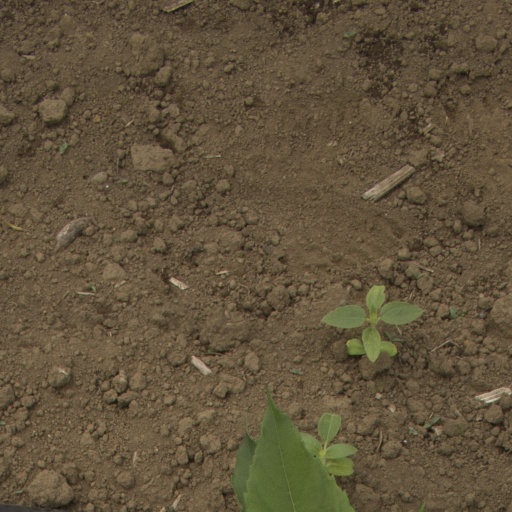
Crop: Jerusalem artichoke